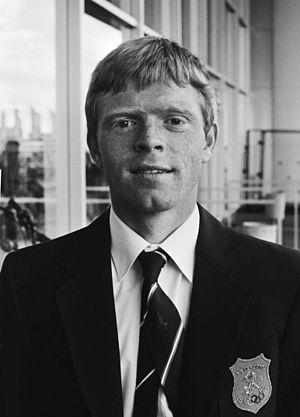
Peter Winnen avant le départ de l'équipe cycliste olympique néerlandaise pour les Jeux Olympiques d'été 1980 de Moscou.
Peter Winnen, né le 5 septembre 1957 à Ysselsteyn, est un coureur cycliste néerlandais, professionnel de 1980 à 1991. Il a participé à 8 Tours de France et s'y est notamment classé 5ᵉ et meilleur jeune en 1981, 4ᵉ en 1982, et 3ᵉ en 1983. Il a remporté trois étapes : deux à l'Alpe d'Huez en 1981 et 1983, et une à Morzine en 1982.